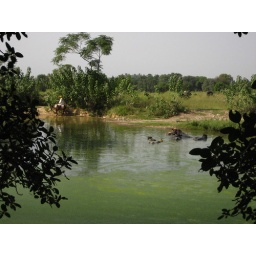
peasant on donkey passing water buffaloes in lake